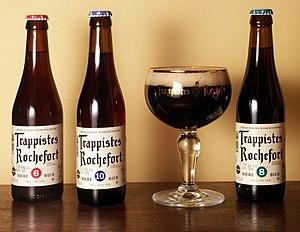
Rochefort est une ville francophone de Belgique située en Région wallonne dans la province de Namur, aux confins de la Famenne, de la Calestienne et de l'Ardenne. Arrosée par la Lomme, elle se trouve à 105 km au sud de Bruxelles.
La Rochefort est une bière trappiste belge.